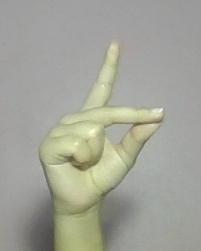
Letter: ta